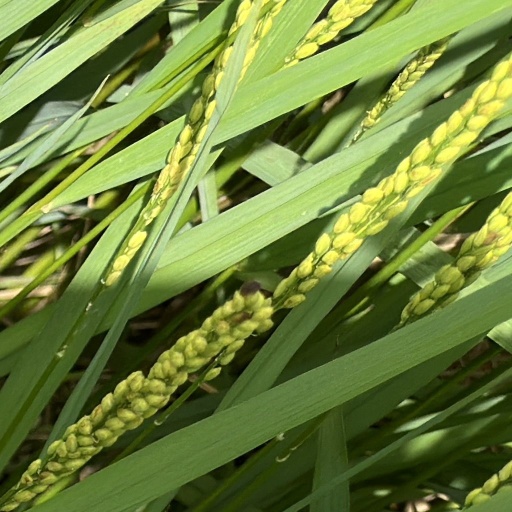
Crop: rice